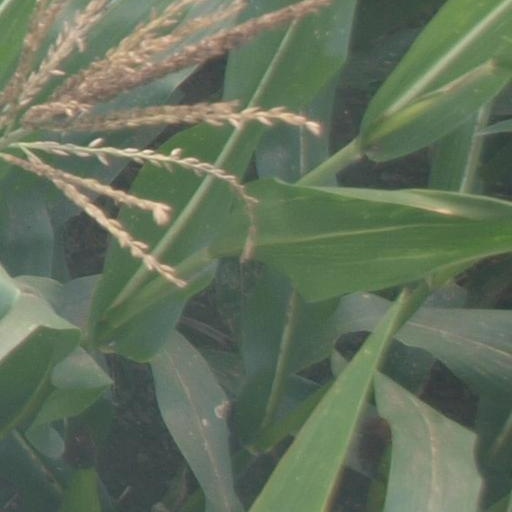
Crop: maize; corn